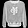
Label: Pullover